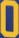
Number: 0